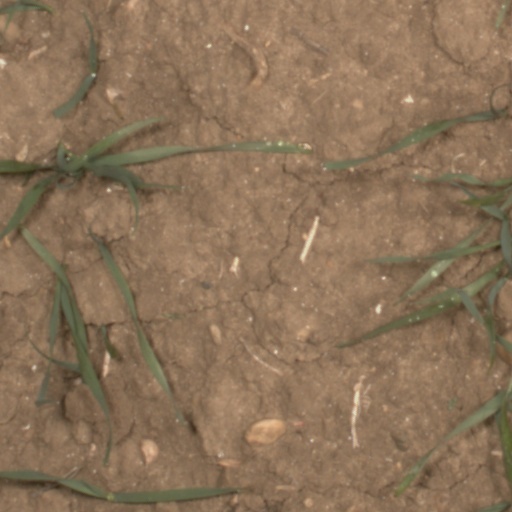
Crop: wheat